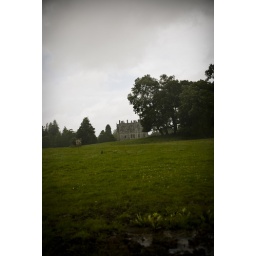
&lt;i&gt;the dimming of the day&lt;/i&gt;&lt;i&gt;this old house is falling down around my ears, i'm drowning in a river of my tears.&lt;/i&gt;